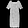
Label: Dress